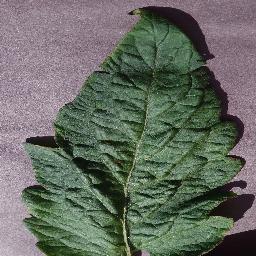
Label: Tomato___Target_Spot